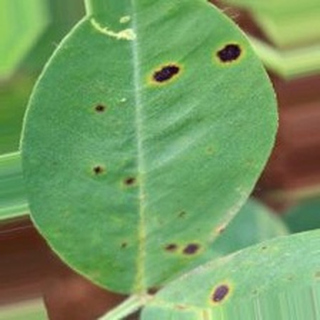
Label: groundnut_early_leaf_spot